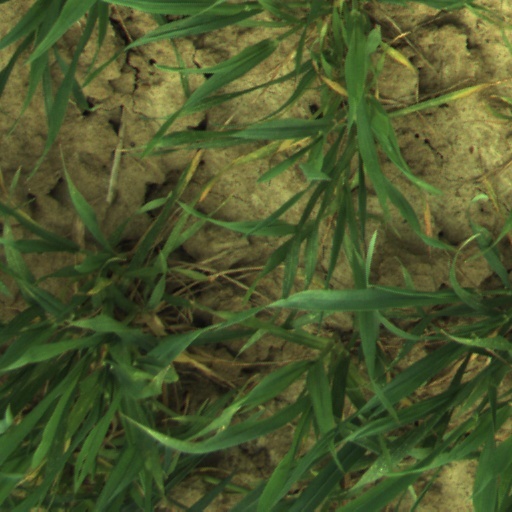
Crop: wheat